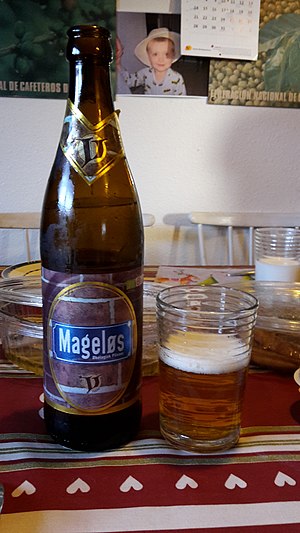
Viborg Bryghus / Øl
Mageløs-øl i 2015.
Viborg Bryghus er et mikrobryggeri, som blev indviet i 2006 i Wændelins Pakhus i Viborg.